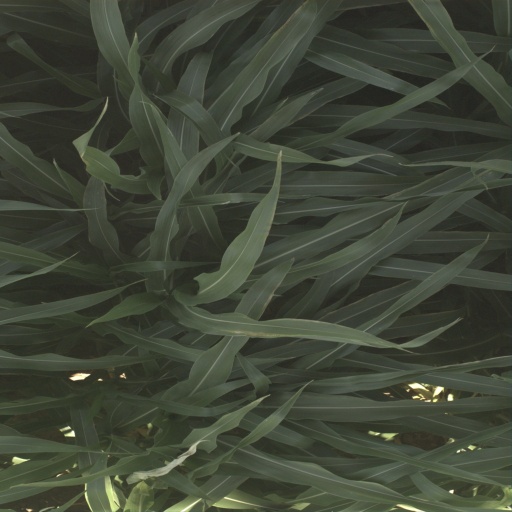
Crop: sorghum